Samaneh Chahkandi

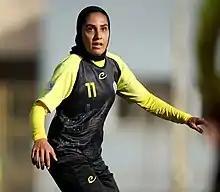
Chahkandi with Bam Khatoon in 2021

Samaneh Chahkandi (born 28 March 1989 in Mashhad) is an Iranian footballer who plays as a midfielder for Kowsar Women Football League club Bam Khatoon and the Iran women's national team.